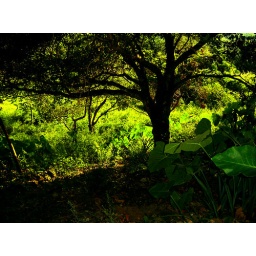
lush tropical plants in mountains of Puerto vallarta